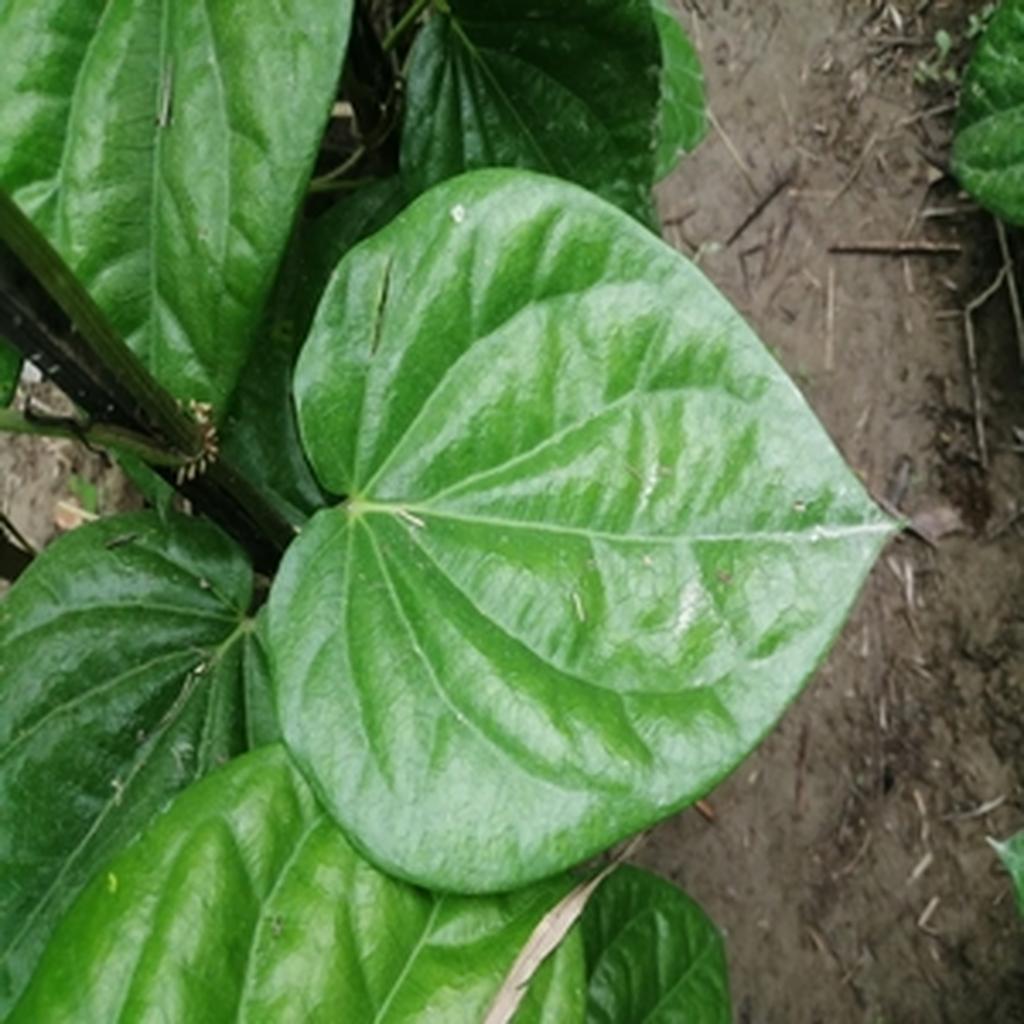
Label: Healthy_Leaf